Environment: real
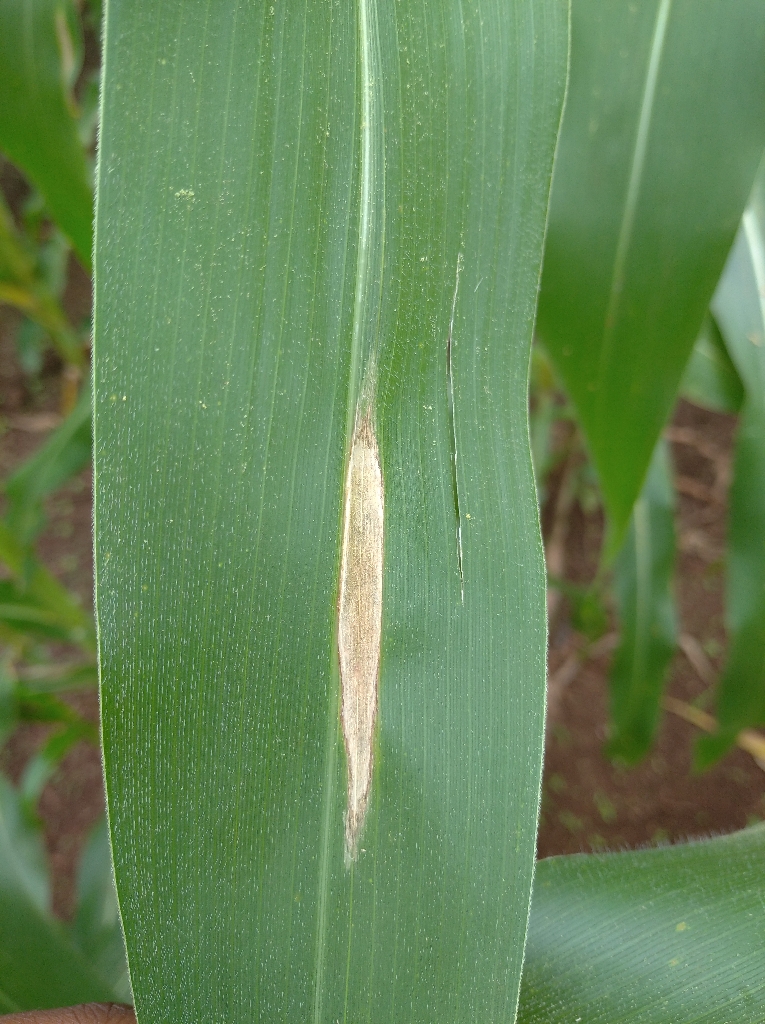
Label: northern_corn_leaf_blight